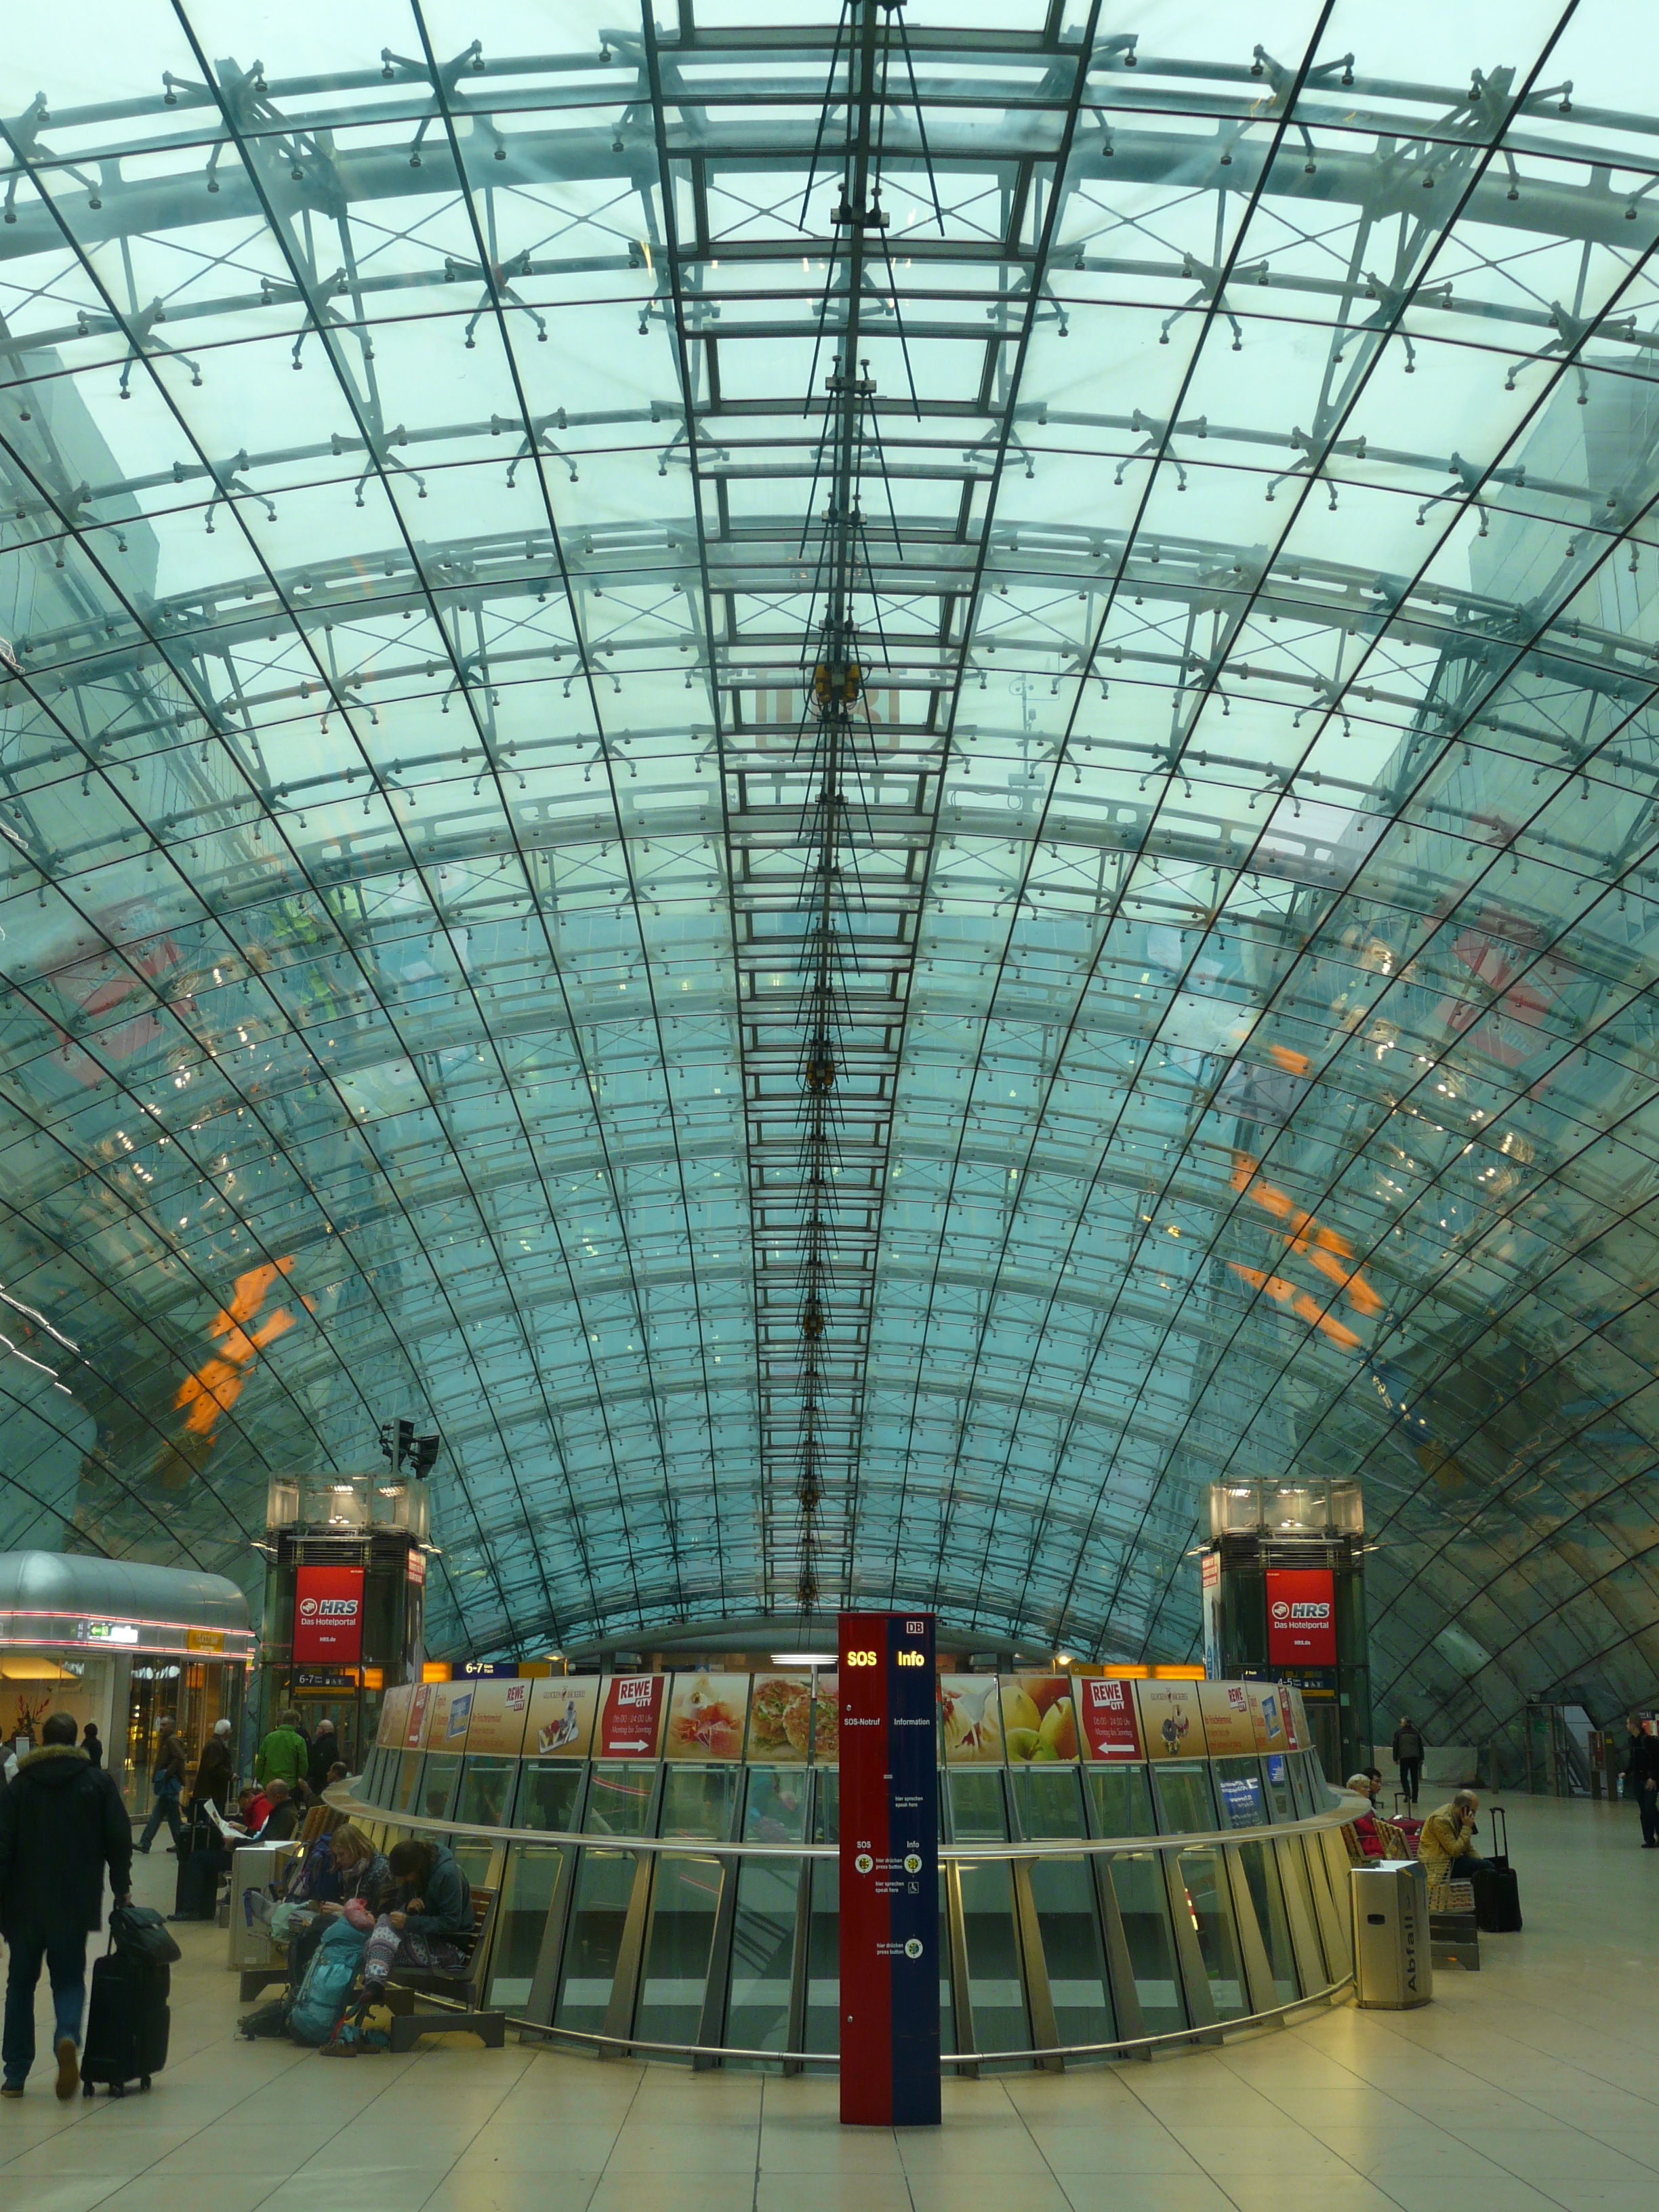
architecture, building, airport, travel, hall, train station, modern, public transport, airport terminal, international, infrastructure, tourist attraction, frankfurt, airline travel, travellers, shopping mall, metropolitan area